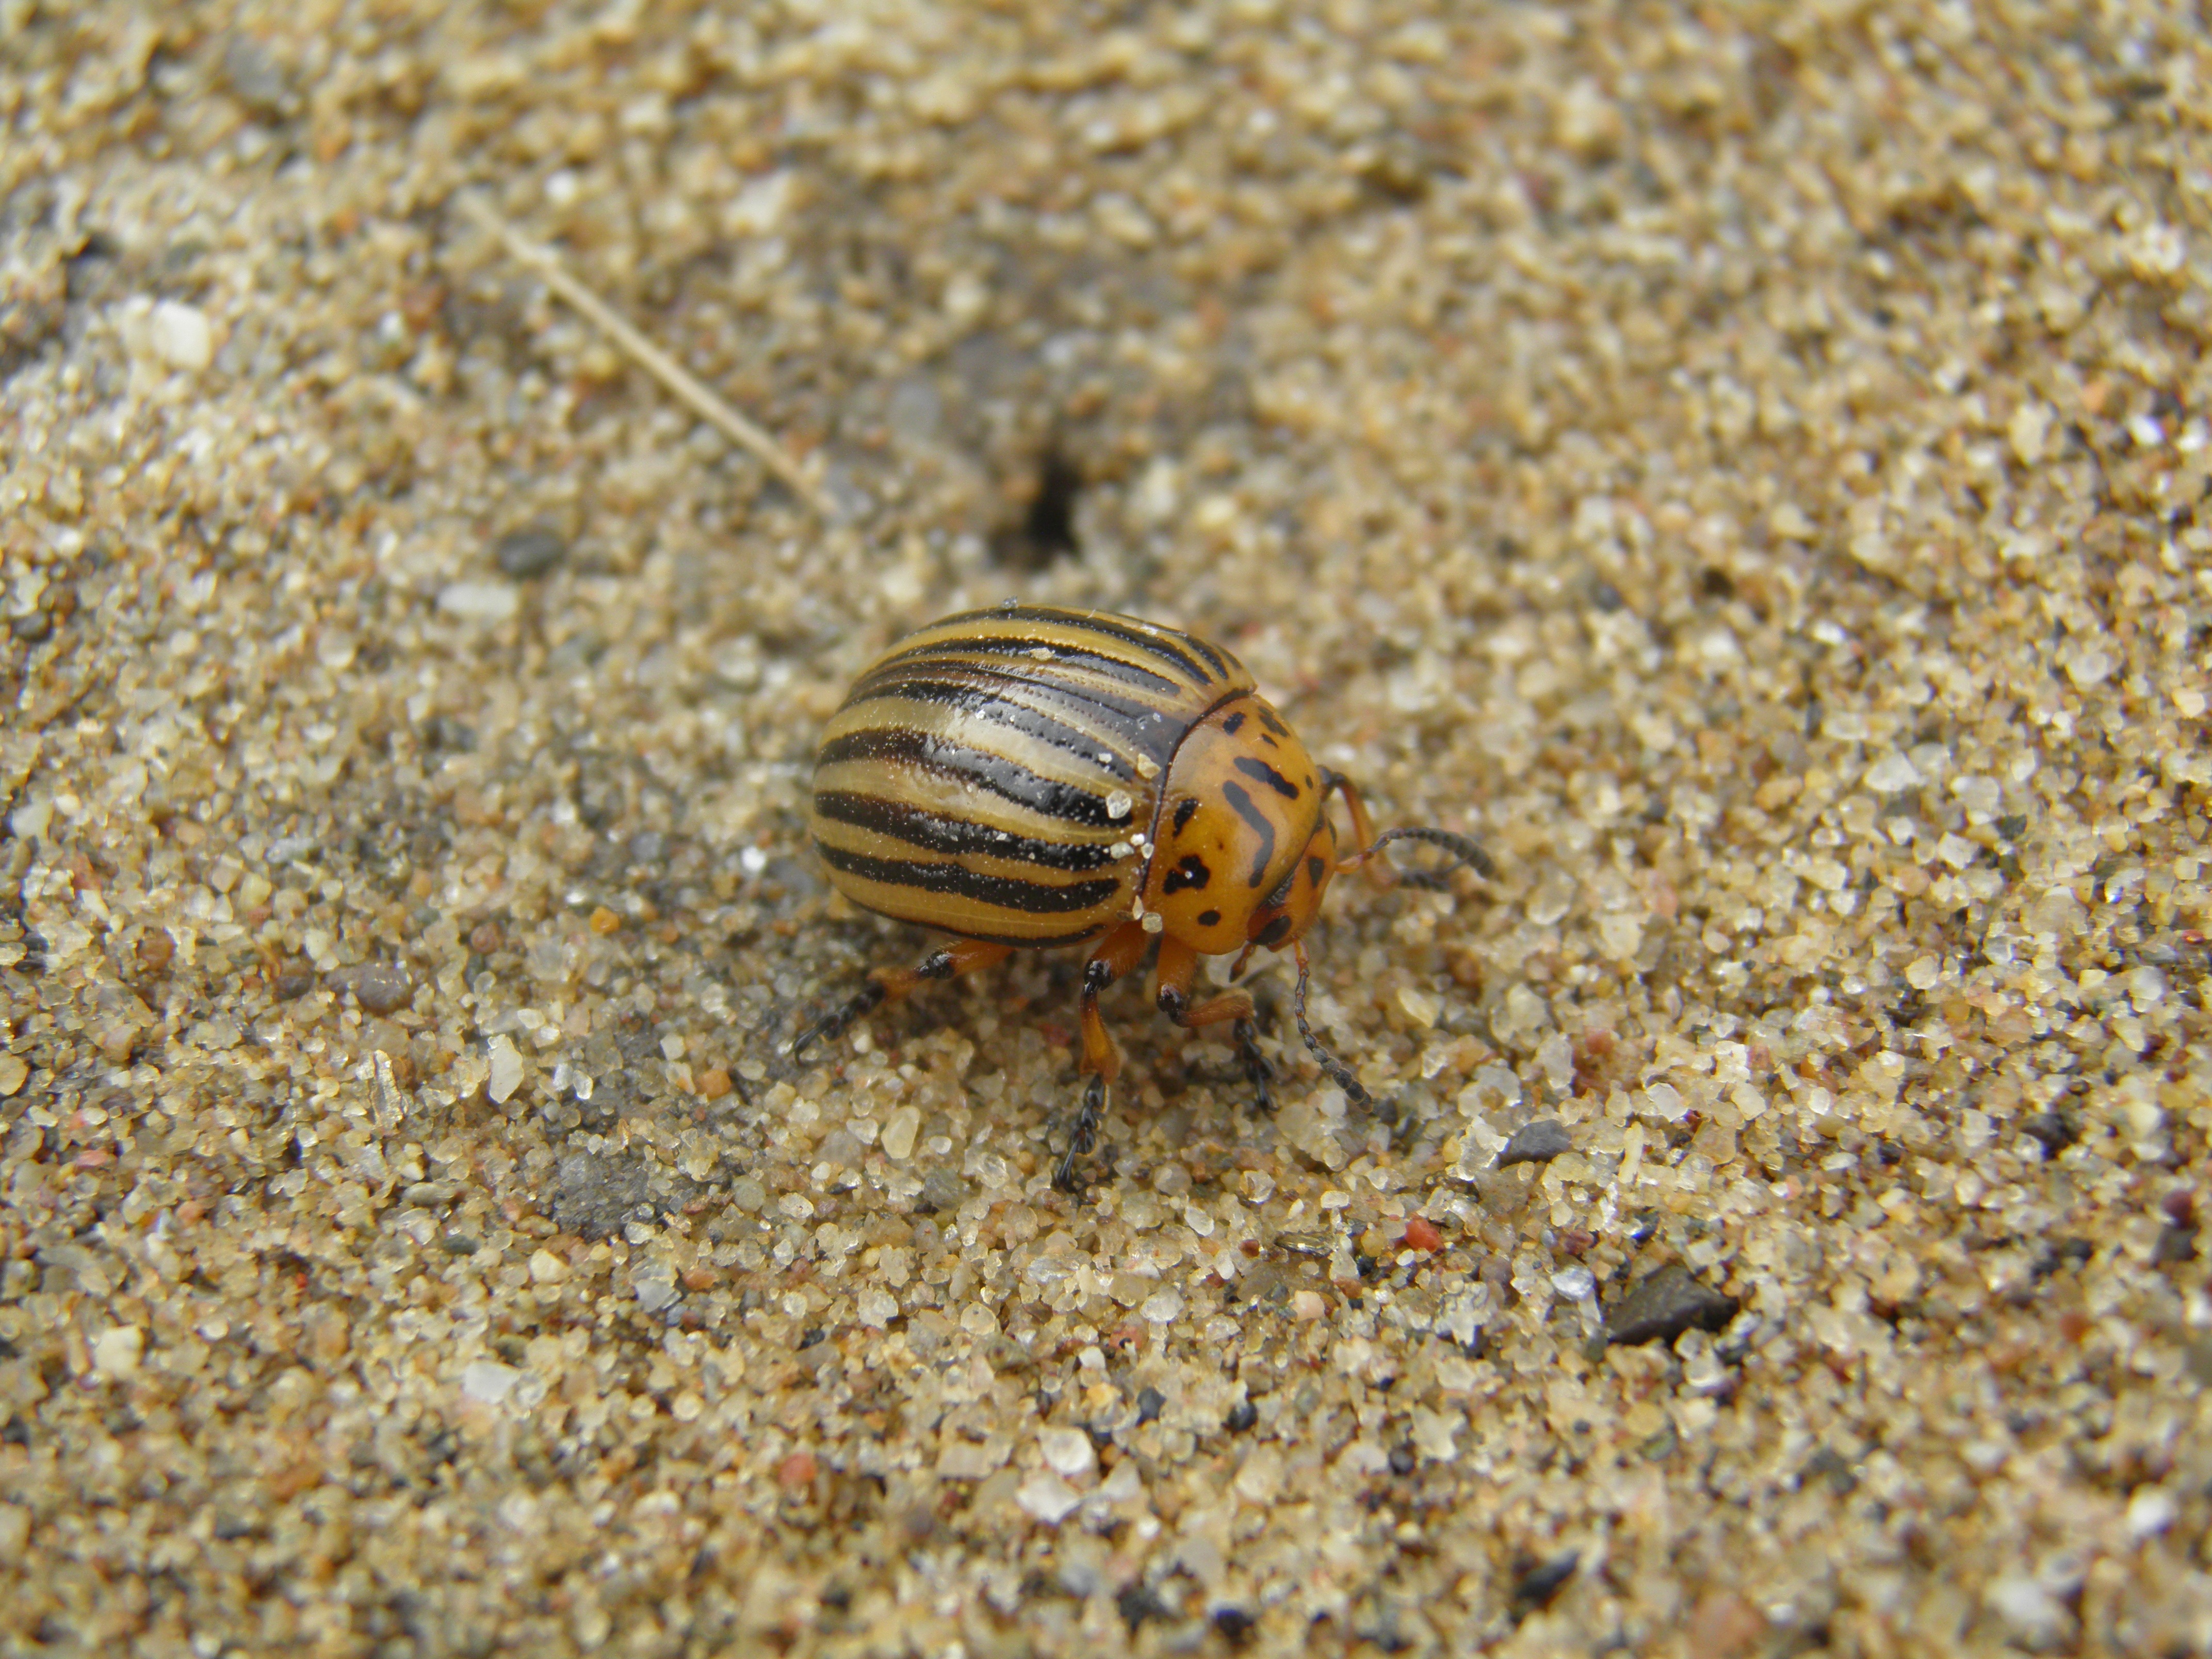
sand, wildlife, insect, fauna, invertebrate, close up, pest, macro photography, potato beetle, membrane winged insect, kolor d bog r